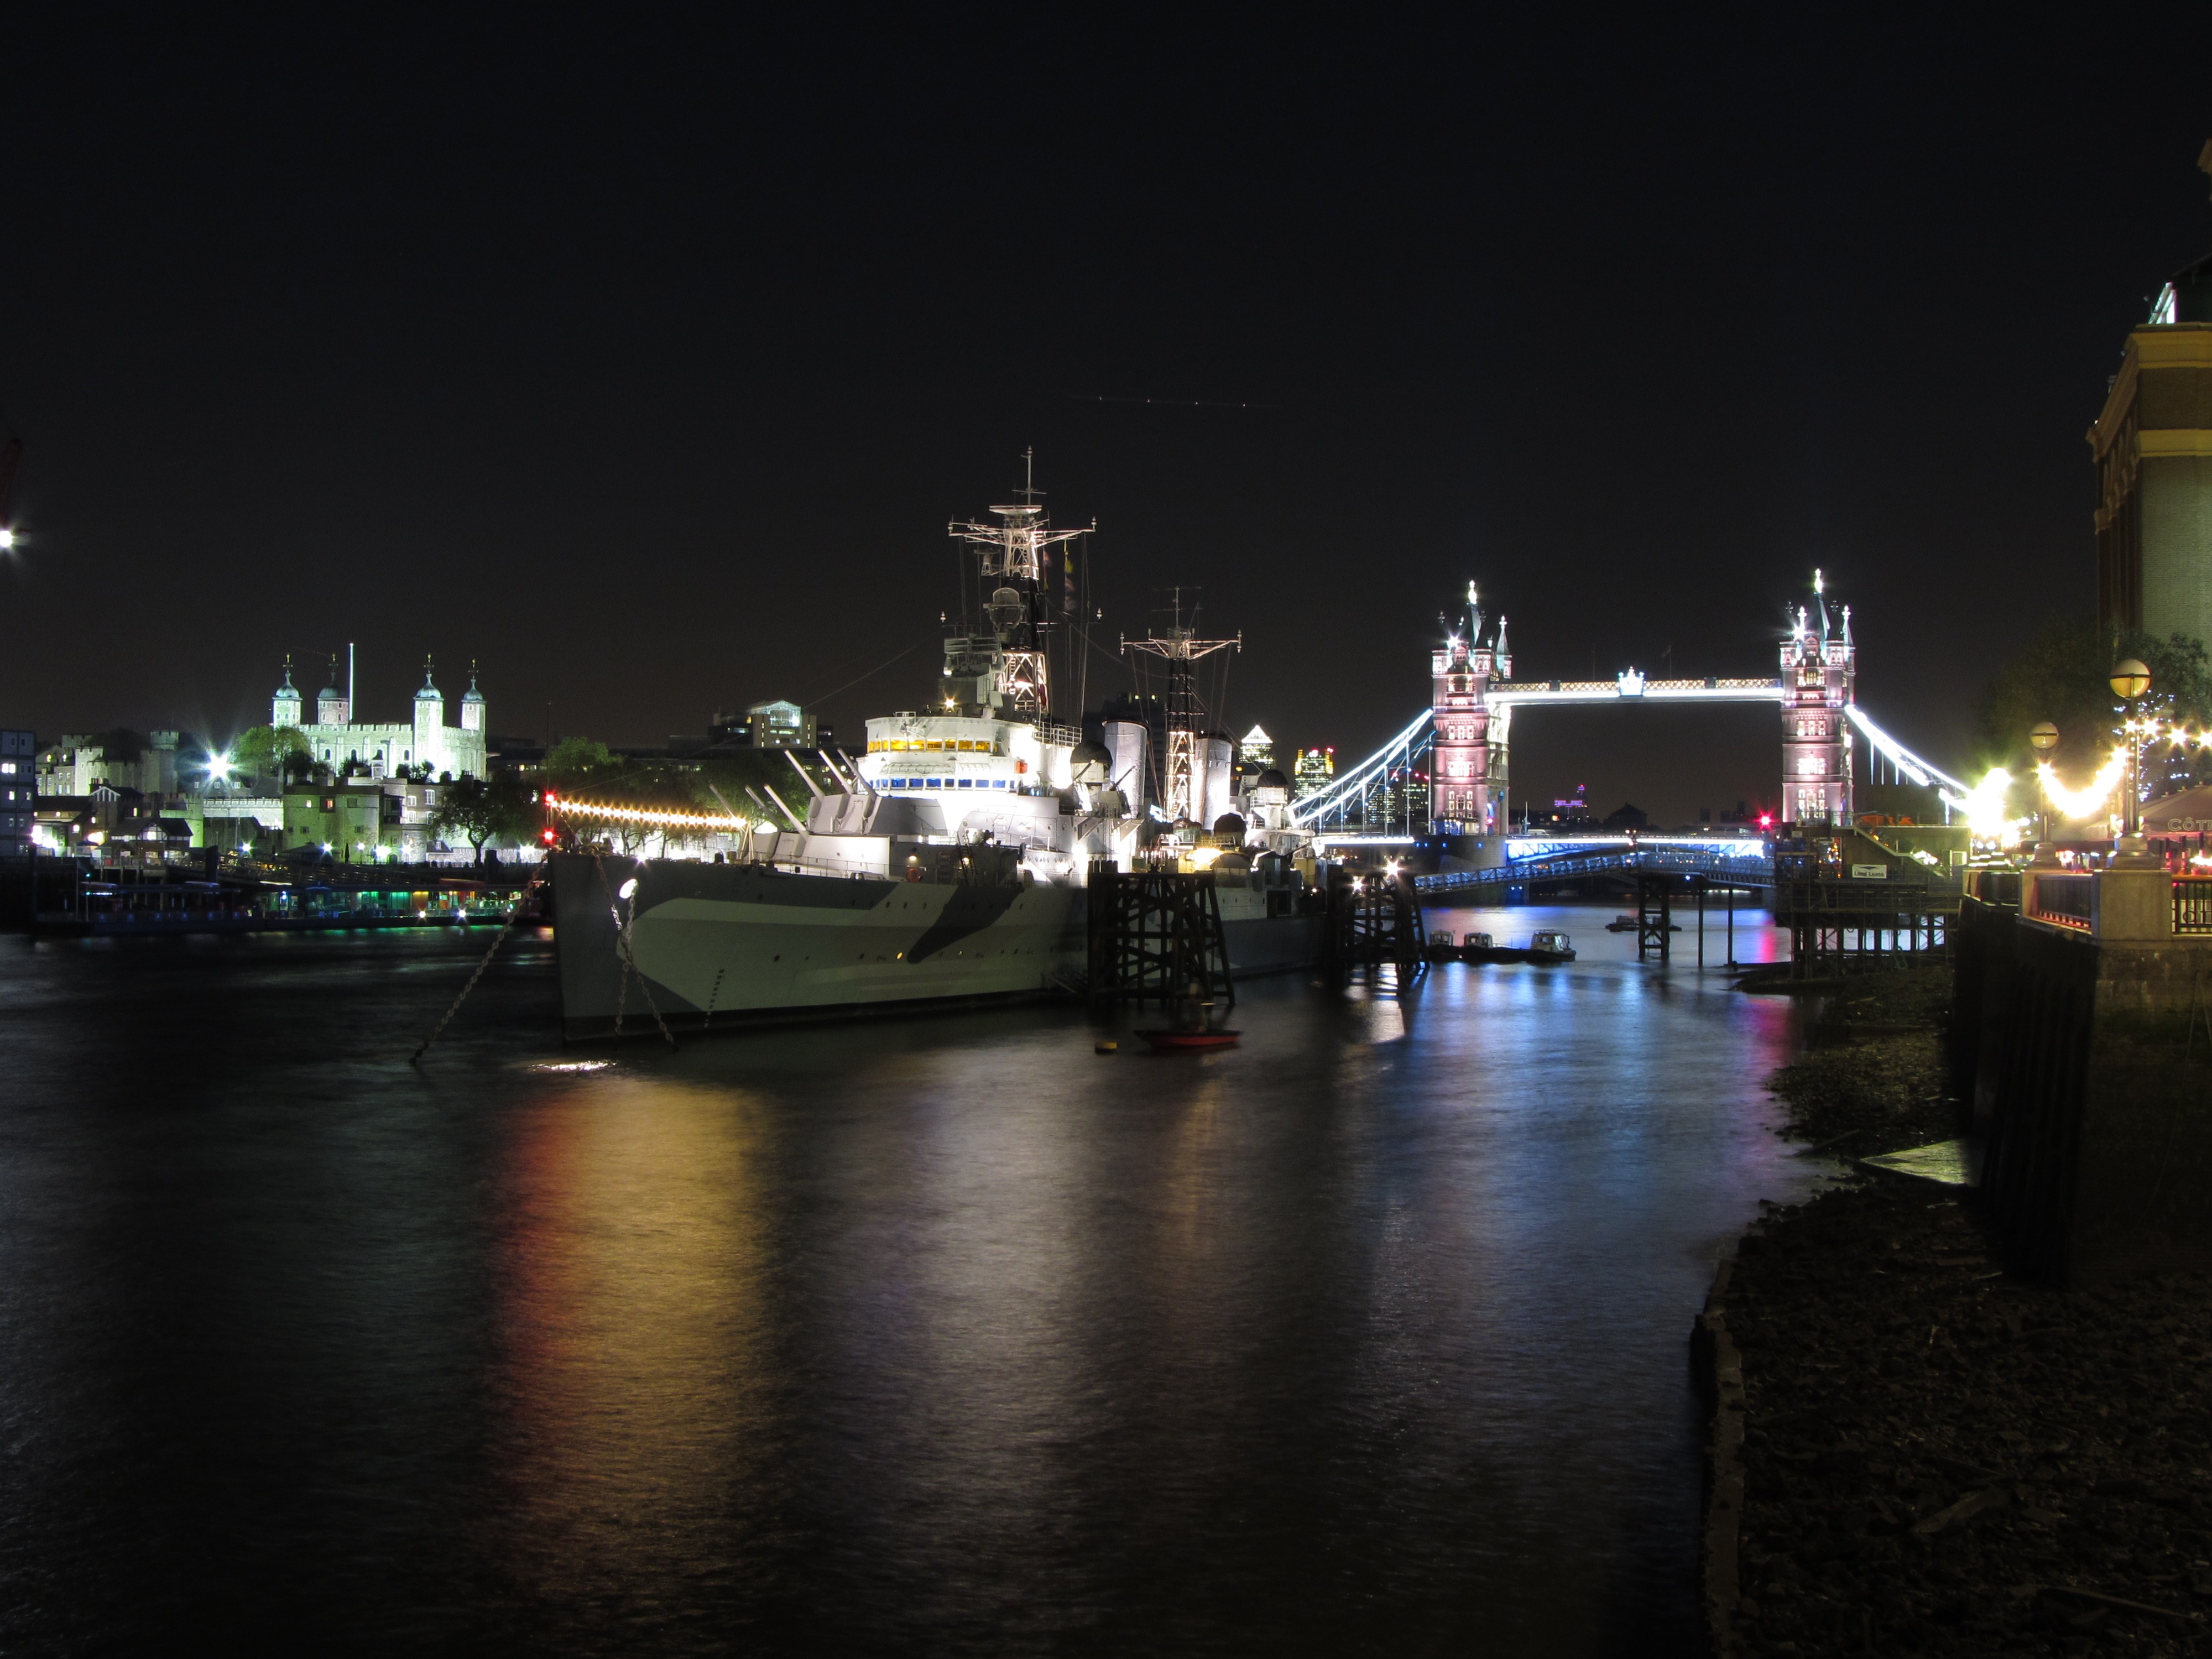
dock, light, bridge, skyline, night, city, cityscape, dusk, evening, reflection, vehicle, castle, harbor, marina, port, tower bridge, waterway, london, reflections, thames, illumination, great britain, light reflections, united kingdom, tower of london, hms belfast, naval vessel